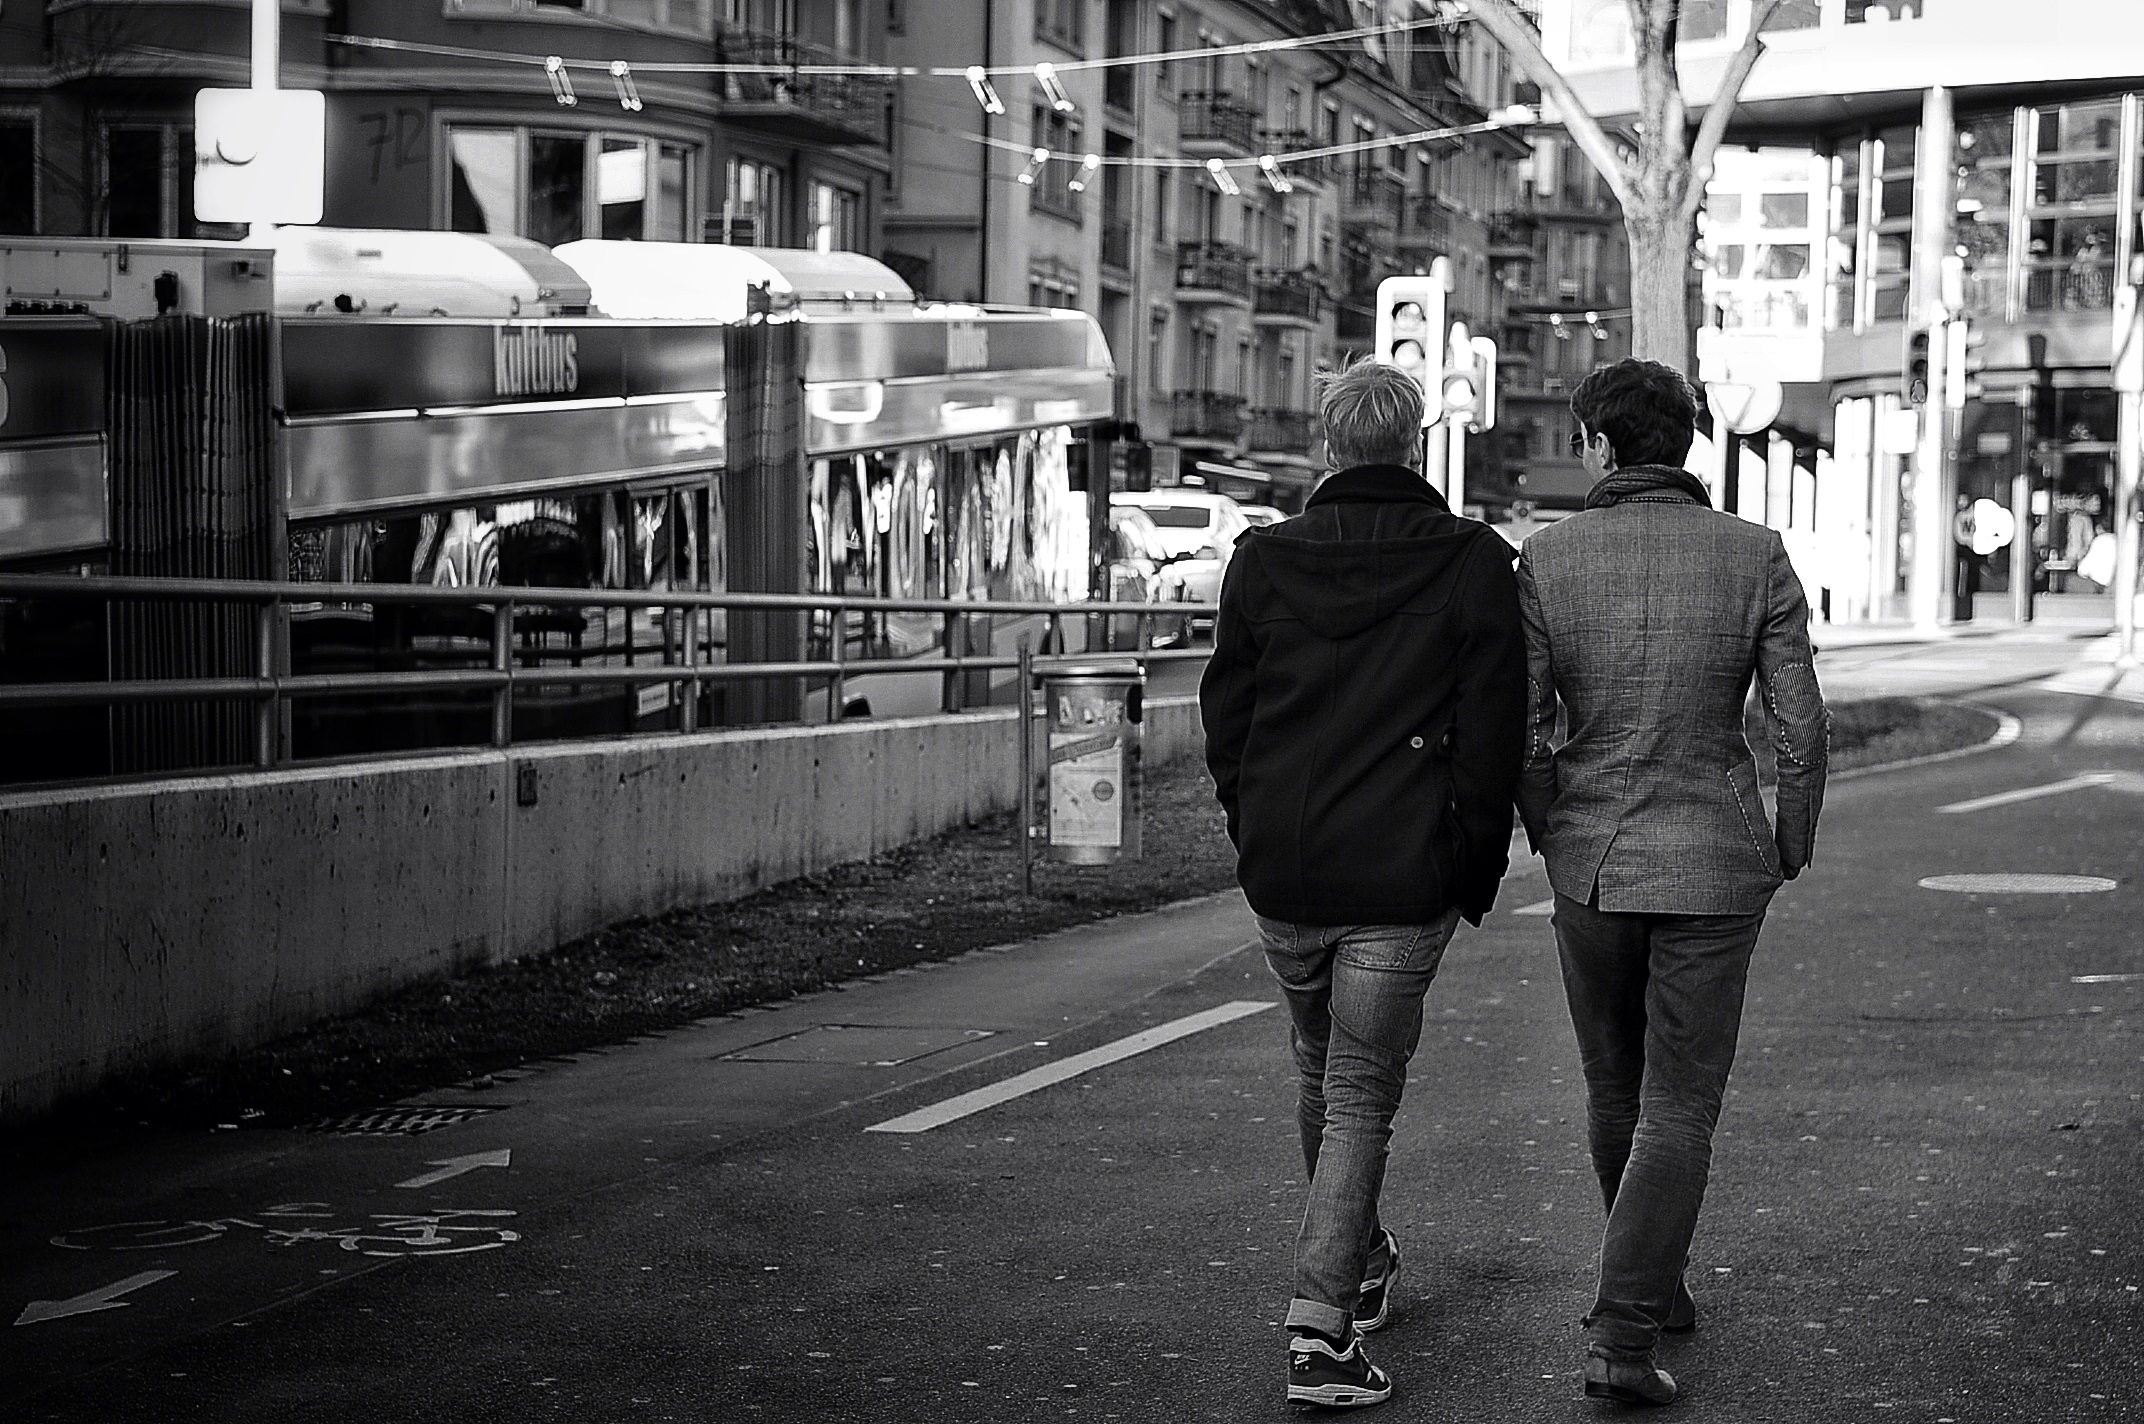
pedestrian, winter, black and white, people, road, white, street, photography, city, color, black, monochrome, bw, infrastructure, swiss, photograph, snapshot, schweiz, switzerland, zurich, streetphoto, thomas8047, vbz, langstrasse, urbanarte, zurichstreet, nikond300s, monochrome photography, film noir, nonbuilding structure